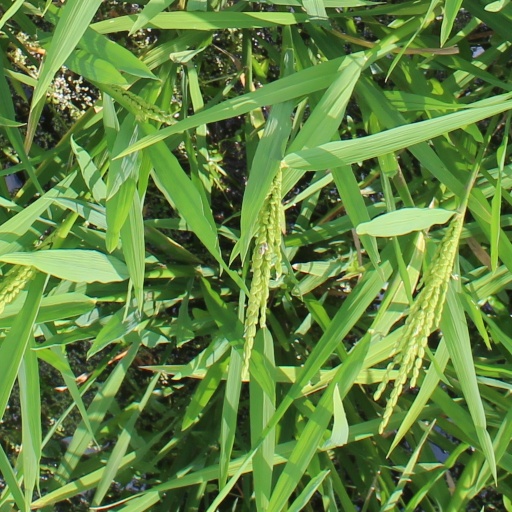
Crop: rice